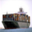
Label: ship